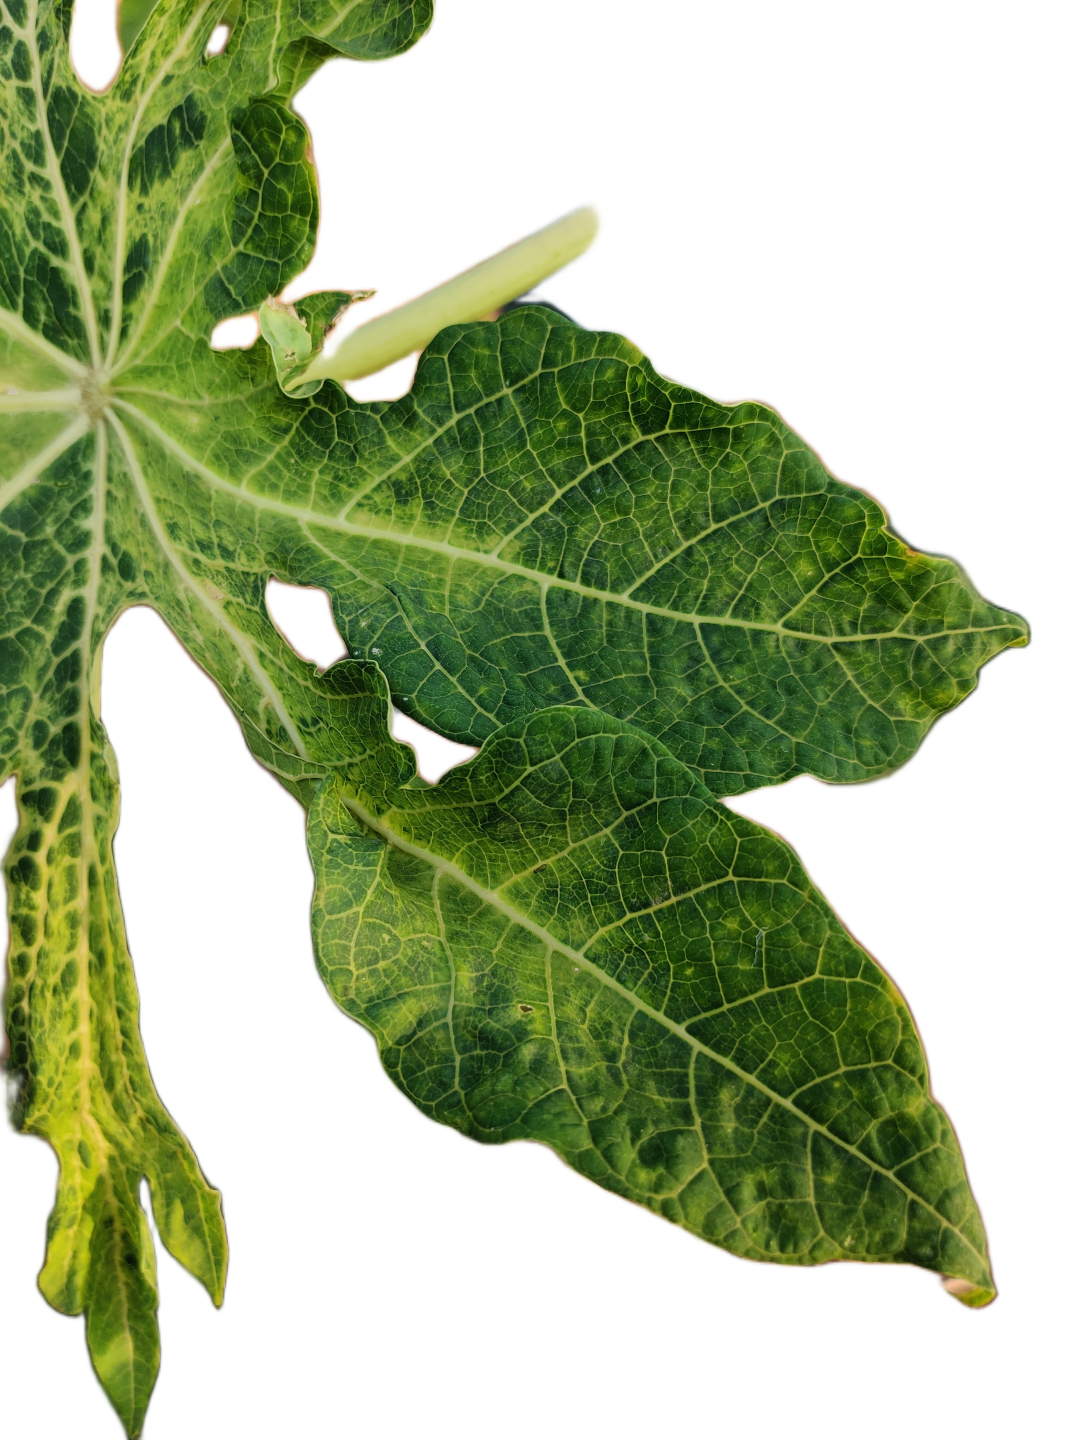
Crop: Papaya
Label: Curled_Yellow_Spot